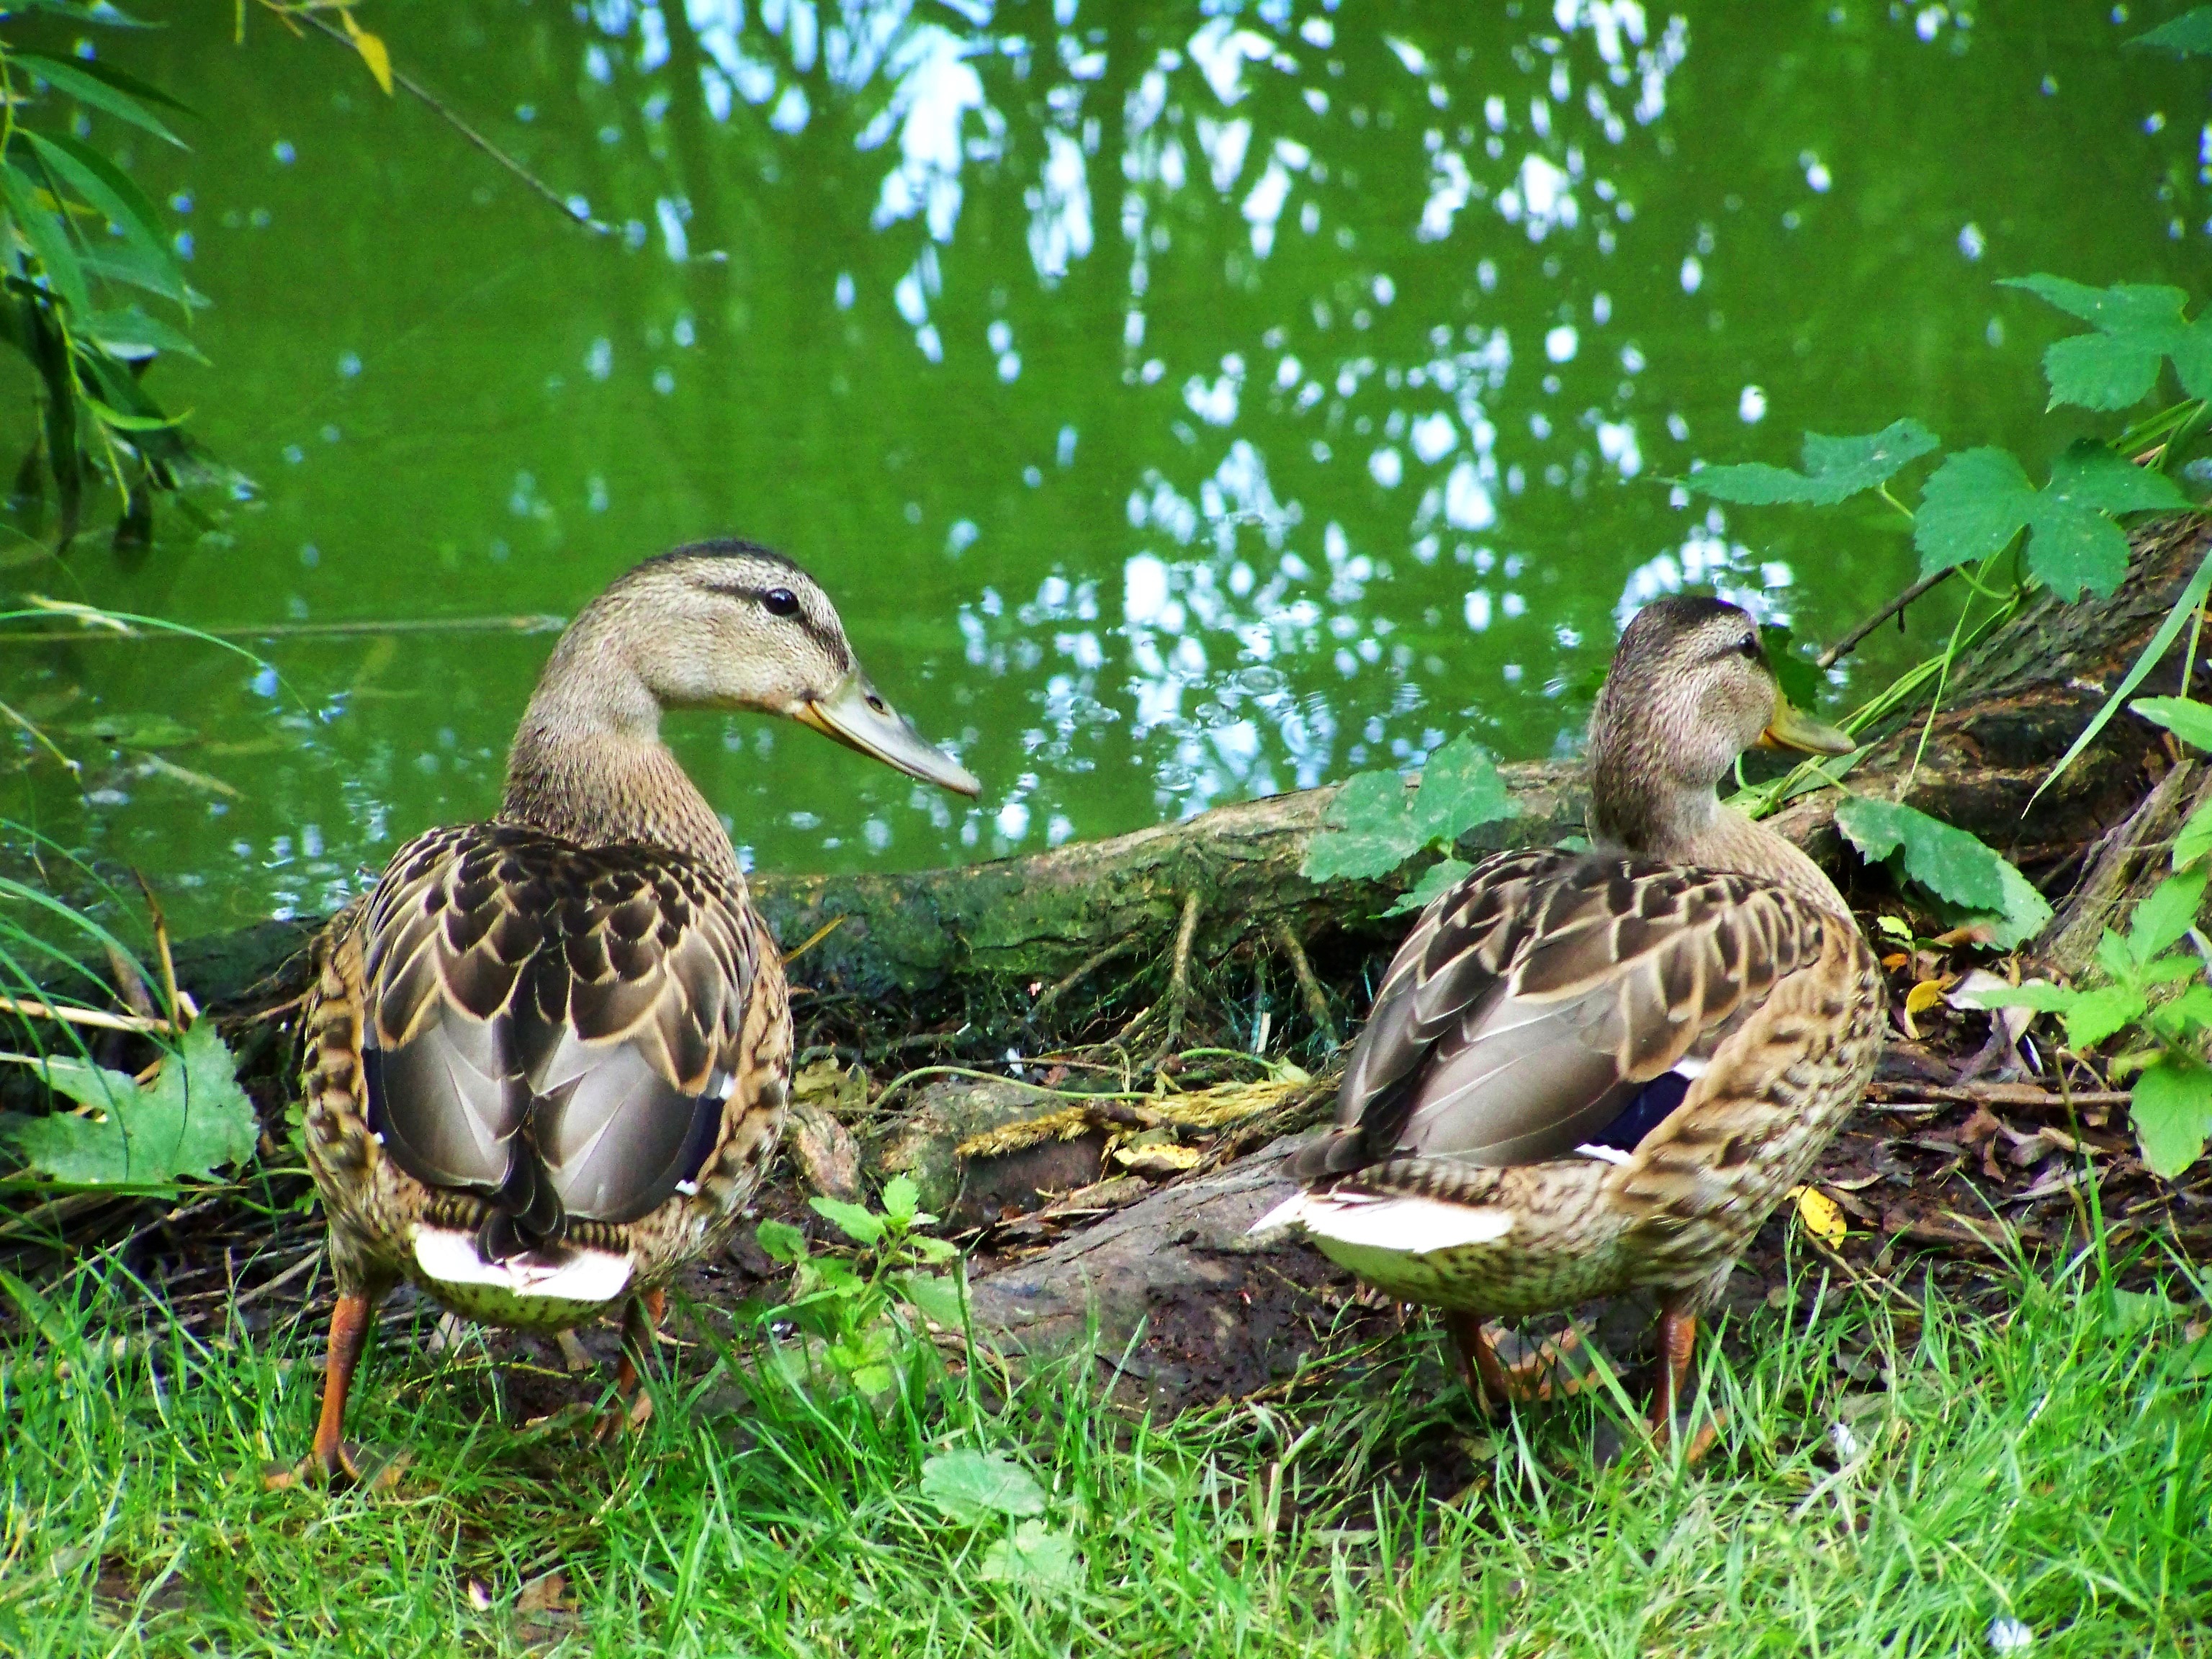
nature, bird, wildlife, beak, fauna, poultry, duck, vertebrate, waterfowl, water bird, mallard, mallards, ducks geese and swans